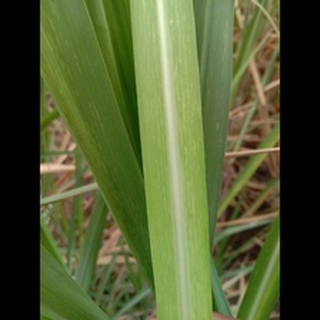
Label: sugarcane_mosaic